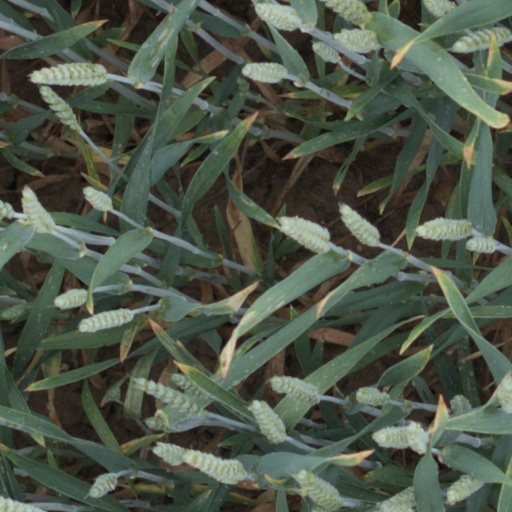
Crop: wheat